Hydrovinylation

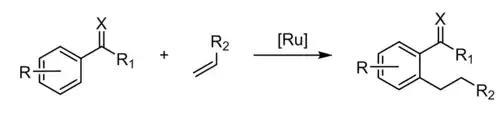
A Murai reaction (X = directing group, typically X = O).

When catalyzed by palladium carboxylates, a key step is electrophilic aromatic substitution to give a Pd(II) aryl intermediate. Gold behaves similarly. Hydropyridination is a similar reaction, but entails addition of a pyridyl-H bond to alkenes and alkynes.